Patti Page

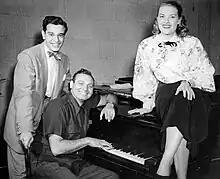
Page with Frankie Laine, c. 1950s

In 1951, Page covered "Would I Love You (Love You, Love You)", which had been a hit for Doris Day. Page's version was a top-five hit that sold 1 million copies. The next single, "Mockin' Bird Hill", (a cover of the original by Les Paul and Mary Ford) was her fourth million seller. Page had three more top 10 hits on "Billboard" in 1951, starting with "Mister and Mississippi", which peaked at number eight; "And So to Sleep Again"; and "Detour", which had been recorded and made famous by Spade Cooley, Foy Willing, and Elton Britt. Page's version was the most popular and became her seventh million-selling single. She also released her first studio album in 1951 titled "Folk Song Favorites".